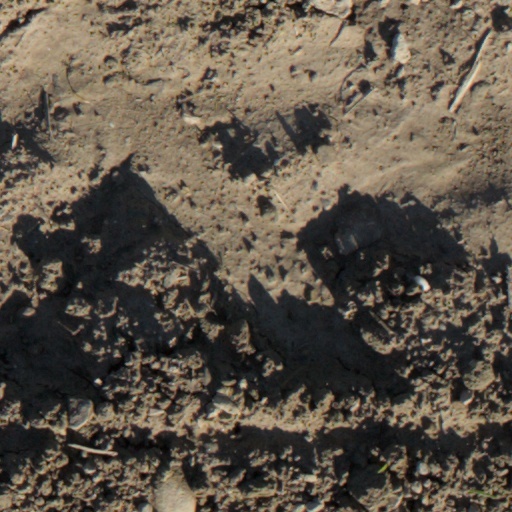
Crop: wheat